Trapping

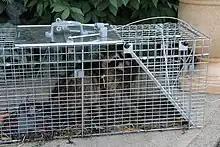
Trapped raccoon

In the early days of the colonization settlement of North America, the trading of furs was common between the Dutch, French, or English and the indigenous populations inhabiting their respective colonized territories. Many locations where trading took place were referred to as trading posts. Much trading occurred along the Hudson River area in the early 1600s.